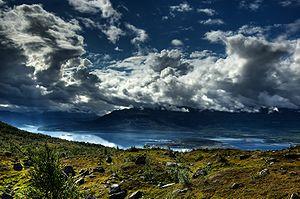
Le parc national de Stora Sjöfallet est un parc national du nord de la Suède, dans le comté de Norrbotten en Laponie. Il fait partie du site du patrimoine mondial de la région de Laponie.